Polish government-in-exile

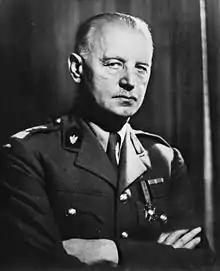
Władysław Sikorski, first Prime Minister of the Polish government in exile.

The Polish government in exile, based first in Paris, then in Angers, France, where Władysław Raczkiewicz lived at the Château de Pignerolle near Angers from 2 December 1939 until June 1940. Escaping from France, the government relocated to London, where it was recognized by all the Allied governments. Politically, it was a coalition of the Polish Peasant Party, the Polish Socialist Party, the Labour Party and the National Party, although these parties maintained only a vestigial existence in the circumstances of war.